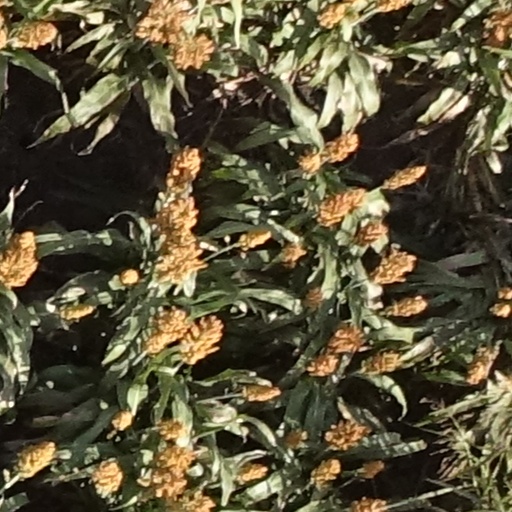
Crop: sorghum